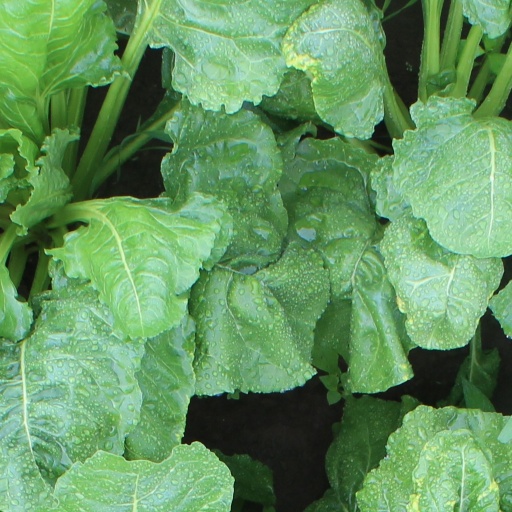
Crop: sugar beet